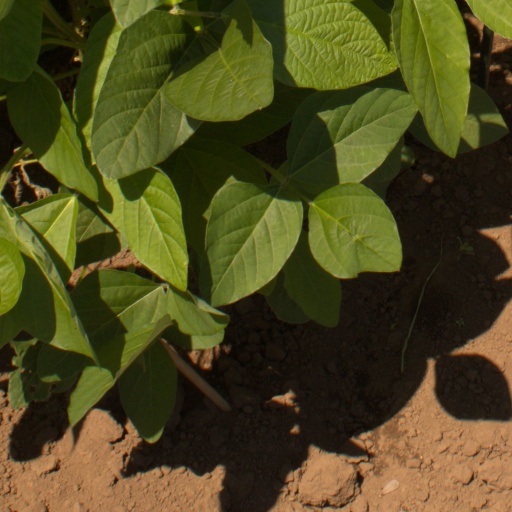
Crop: soybean